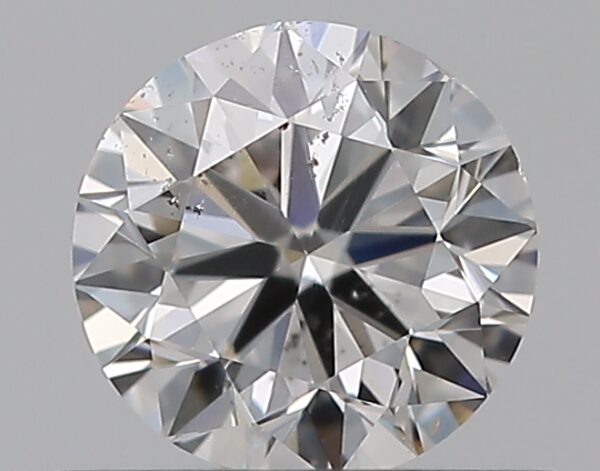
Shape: round
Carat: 0.5
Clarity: SI1
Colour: G
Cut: VG
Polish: EX
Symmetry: VG
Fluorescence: N
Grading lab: GIA
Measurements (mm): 4.94 x 4.99 x 3.13